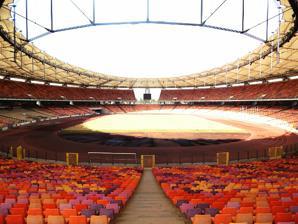
Building: Moshood Abiola National Stadium
Country: Nigeria
Year built: 2003
Sports venue in Abuja, Nigeria Moshood Abiola National Stadium View of the stadium Full name Moshood Abiola National Stadium Former names National Stadium, Abuja (2003–2019) Location Abuja , FCT , Nigeria Executive suites 56 Capacity 60,491 (football) Record attendance 60,000 ( Nigeria vs South Africa , 1 June 2008) Surface Grass Construction Broke ground 2000 Opened 2003 Construction cost $360 million Architect Schlaich Bergermann & Partner (Germany) Tenants Nigeria national football team (2003–present) Moshood Abiola National Stadium (formerly known as National Stadium, Abuja ) is a multipurpose national sports stadium located in Abuja , in the Federal Capital Territory of Nigeria . The stadium serves as a home to the Nigerian national football team , as well as a center for various social, cultural , and religious events. The Federal Government of Nigeria approved the contract for the construction of the National Stadium complex and Games Village on 18 July 2000. The stadium was constructed to host the 8th All Africa Games which took place in October 2003. On Wednesday, 12 June 2019, President Muhammadu Buhari announced the change of the name of the National Stadium, Abuja to Moshood Abiola National Stadium after former Nigerian politician chief M.K.O. Abiola . President Buhari made this pronouncement during his speech at the Democracy Day celebration at the Eagle Square, Abuja . Construction and Architecture Seats view of the stadium Moshood Abiola National Stadium is one of the 50 most expensive stadiums ever built in the world. Structure The stadium is designed to accommodate 60,491 spectators covered by a lightweight roof construction. The main characteristics are the two overlapping spectator tiers; the lower tier accommodating 32,000 seats and the upper tier 28,000 seats. The lower tier also incorporates 56 corporate suites with viewing terraces and one presidential lounge for 50 guests. All functional and secondary areas are accommodated in the entrance building which provides a gross floor area of approximately 25,000 m 2 . This building is arranged below the concourse level which serves as the spectators‘ distribution level and provides several kiosks, banks, first aid stations and toilets. The structure of the stadium is a combination of in situ and precast concrete elements. There are 36 towers supporting the upper tier and the roof structure. These towers are founded on 140 bored piles with diameters of 1.30 m and 1.50 m in a depth of 8.00 m to 30.00 m. Precast concrete elements varying between 13 and 15 meters in length are placed between the towers, forming the spectator stands. A total of 6,300 precast elements were produced in the company's production yard 15 kilometers away. The towers are connected on the top by a 2.50 m high and 2.00 m wide hollow concrete ring beam with a wall thickness of 0.35 m. The roof structure is fixed on 36 massive concrete points to the ring-beam. For the first time in the world, the ringbeam for this kind of roof structure was made of concrete. The roof structure itself is a cable construction with a weight of 800 tons carrying a 28.000 m 2 membrane. Facilities External view The Abuja Velodrome All facilities within the stadium are designed and engineered in compliance with the requirements of international sport associations, particularly the Fédération Internationale de Football Association (FIFA) and the International Association of Athletics Federations (IAAF). The complex includes: 60,491 capacity covered main bowl A Velodrome Presidential suite and viewing area 56 corporate suites Post offices Banks Media facilities Two scoreboards and floodlights Shops and kiosks for snacks Helipad 3000 capacity indoor sports hall 2000 capacity gymnasium 2000 capacity swimming pool Tennis Courts 3000 capacity hockey stadium Baseball and softball complex Moshood Abiola National Stadium meets the requirements of the International safety standards; it is equipped with emergency service units, closed circuit security cameras as well as crowd control steel fencing. There are also stand-by fire fighting equipment and metal detectors which have been put in place to avoid any misfortunes. History of the Stadium Although Nigeria had several stadiums scattered throughout the country, there was a lack of stadiums that met international standards. The capital city of Nigeria, Abuja , was selected to host the 8th All Africa Games in 2000 (a regional multi-sport event held every four years, organized by the Association of National Olympic Committees of Africa ) despite having no facilities for  such a major sporting event. The Federal Government of Nigeria embarked on a multimillion-dollar project for the construction of a state-of-the-art stadium and games village to be completed in time to host the All Africa Games. The contract was awarded on 18 July 2000 from a choice list of about 80 different bidders. Construction of the complex was initiated. Citizens and athletes had doubts as to whether the completion of the stadium was feasible before the games. However, construction went very smoothly and ended up being ahead of schedule. As a matter of fact, the stadium was scheduled to be the host center for the Miss World Beauty Pageant that took place later in 2002. Unfortunately, the stadium not being fully completed by then as well as an uprising amongst citizens especially in the northern city of Kaduna which resulted in loss of lives forced the pageant to relocate to London , England . The construction of the main bowl went on from its inception in September 2000 to its completion in April 2003, well in time for the games. The Games Village construction went on from September 2000 to August 2003. The official commissioning of the complex was on 8 April 2003. Following its commissioning was the final leg of preparations for the games. The games that year were the largest in All Africa Games history; 6,000 athletes from 53 countries competed in 22 sports, watched over by 1,200 officials. Over 1,500 journalists reported for the world's media. The games took place from the 4th to 18 October 2003 and was deemed successful by many. The host country, Nigeria, accumulated a total of 226 medals, emerging as leader of the games that year. Apart from the All African Games, the stadium has hosted important football matches, such as World Cup qualifiers between Nigeria and other countries. The first game played at the stadium was a football ( soccer ) match between two local rival teams; the Shooting Stars of Ibadan and Sunshine Stars of Akure on 8 April 2003 The first goal scored in the complex was from Shooting Stars' striker Shakiru Lawal who scored the only goal of the game after just five minutes. The complex has given the country confidence to bid for various up-coming international events. The Federation of International Volleyball (FIVB) has given the Nigeria Volleyball Federation (NVBF) the provisional hosting rights of the 2007 World Youth Championship because of the facilities the stadium has. The stadium during a match Other uses Apart from its function as a sports center, Moshood Abiola National Stadium serves as a home to cultural and religious events. Its capacity attracts various events such as concerts, and religious conferences, events which sometimes have preference over sports. Nigeria is a highly religious country with a population split almost equally between Christianity and Islam . Due to this fact, several religious events occur each year that attract a lot of citizens and require a large capacity arena. For example, in September 2006, the Nigeria Football Association was rendered helpless over the Presidency's preference of a religious event in the main bowl of the Moshood Abiola National Stadium to an international football match against Rwanda. Some citizens are however concerned about the use of the stadium for such large events. Similar events held at the Stadium in Lagos resulted in its demise. The management of the stadium, however, intends to keep these events coming. Cost of maintenance is an issue and renting out the facility for various events is a strategy that has been employed to cover these costs. There were no plans whatsoever by the former military ruler late general Sani Abacha to build a national stadium in Abuja as some people might think . The pool at the Stadium's sport complex Maintenance Several issues have risen concerning the maintenance of the sports complex. The National Stadium in Lagos , the most populous and industrialized city in the country, was built for the 1973 All-Africa Games . Though it initially was considered state-of-the-art, it today is considered below any standard facility-wise and environmental-wise. The Nigerian sports boss Amos Adamu advised the government to privatize the Abuja stadium immediately after the 2003 All-Africa Games in order to forestall the vandalisation typical of publicly owned buildings. The federal government of Nigeria, who owns 100% equity on the property at the moment, has faced a lot of antagonism both locally and internationally. The average estimate for annual maintenance since its inauguration has been about $7 million, a number considered high by many standards. Due to the high cost of maintenance, the federal government has been seeking options for privatization of the facility. Through the Bureau of Public Enterprises (BPE), the Federal Government of Nigeria intends to grant a concession to a sole Concessionaire who will enter into an investment commitment, and essentially operate the stadium with a primary goal of generating revenue from the proceeds of sporting events, concerts, religious activities, corporate sponsorship, corporate advertising and other  promotional activities. The Concessionaire has the choice of assuming the role of Facility Manager for the property encompassed in the National Stadium and the Indoor Sports Complex, or employ a firm to perform the task. The BPE will act as the monitor in the arrangement, and the Concessionaire will report to the federal government through the BPE. A minimum tenure of 20 years was recommended, subject to review every five years. Maintenance of the Stadium and its external areas will be the responsibility of the Concessionaire. Change of Name On June 12, 2019, President Muhammadu Buhari renamed the national stadium in Abuja after the winner of the 1993 presidential election, Moshood Abiola . It is widely believed that Mr Abiola won the June 1993  presidential election based on available results, but the election was cancelled by the military government of Ibrahim Babangida . President Buhari in 2018 recognised Mr Abiola's mandate by conferring on him the country's highest national honour of the Grand Commander of the Federal Republic, reserved only for presidents. While President Muhammadu Buhari was delivering his speech at the change of name event, which also marked Nigeria's 20th year of uninterrupted democracy, President Buhari said “Henceforth it will be called the Moshood Abiola National Stadium". The event at the Eagles Square was attended by other foreign leaders, including the president of Rwanda , Paul Kagame . Notable football matches 2009 FIFA U-17 World Cup Date Team 1 Result Team 2 Attendance Round 24 October 2009 Honduras 0–1 Argentina 19,560 Group A Nigeria 3–3 Germany 21,300 27 October 2009 Argentina 2–1 14,400 Nigeria 1–0 Honduras 42,900 30 October 2009 Germany 3–1 3,090 Switzerland 1–0 Brazil 4,250 Group B 5 November 2009 Nigeria 5–0 New Zealand 35,200 Round of 16 15 November 2009 Colombia 0–1 Spain 40,000 Third place match Switzerland 1–0 Nigeria 60,000 Final See also List of stadiums in Nigeria Lists of stadiums BPE Nigeria Bureau of Public Enterprises, Nigeria 2014 Bid Website, Commonwealth Games 2014 Julius Berger Official Website for Julius Berger Nigeria PLC Vanguard Newspaper Local Newspaper (Nigeria) The Daily Champion Local Newspaper (Nigeria) CNN Report on Miss World 2002 2K+ International Sports Media References